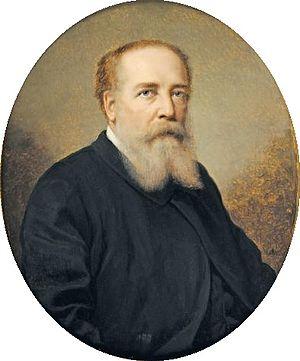
Autoportrait Polski: Autoportret
Andrzej Jerzy Filip Mniszech, né à Wiśniowiec le 21 novembre 1823 et mort le 11 mai 1905 à Paris, est un peintre et collectionneur d'arts polonais.